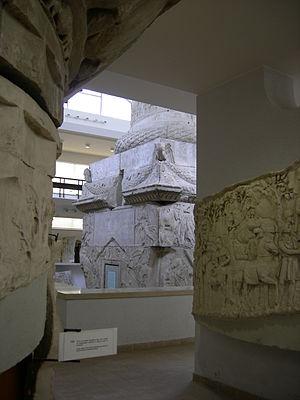
Le musée national d'histoire de Roumanie est un musée d'histoire situé sur la Calea Victoriei à Bucarest, en Roumanie. Il fut inauguré en 1970 dans l'ancien palais des Postes, jadis siège de la Poste roumaine, qui abrite également le musée de la philatélie.